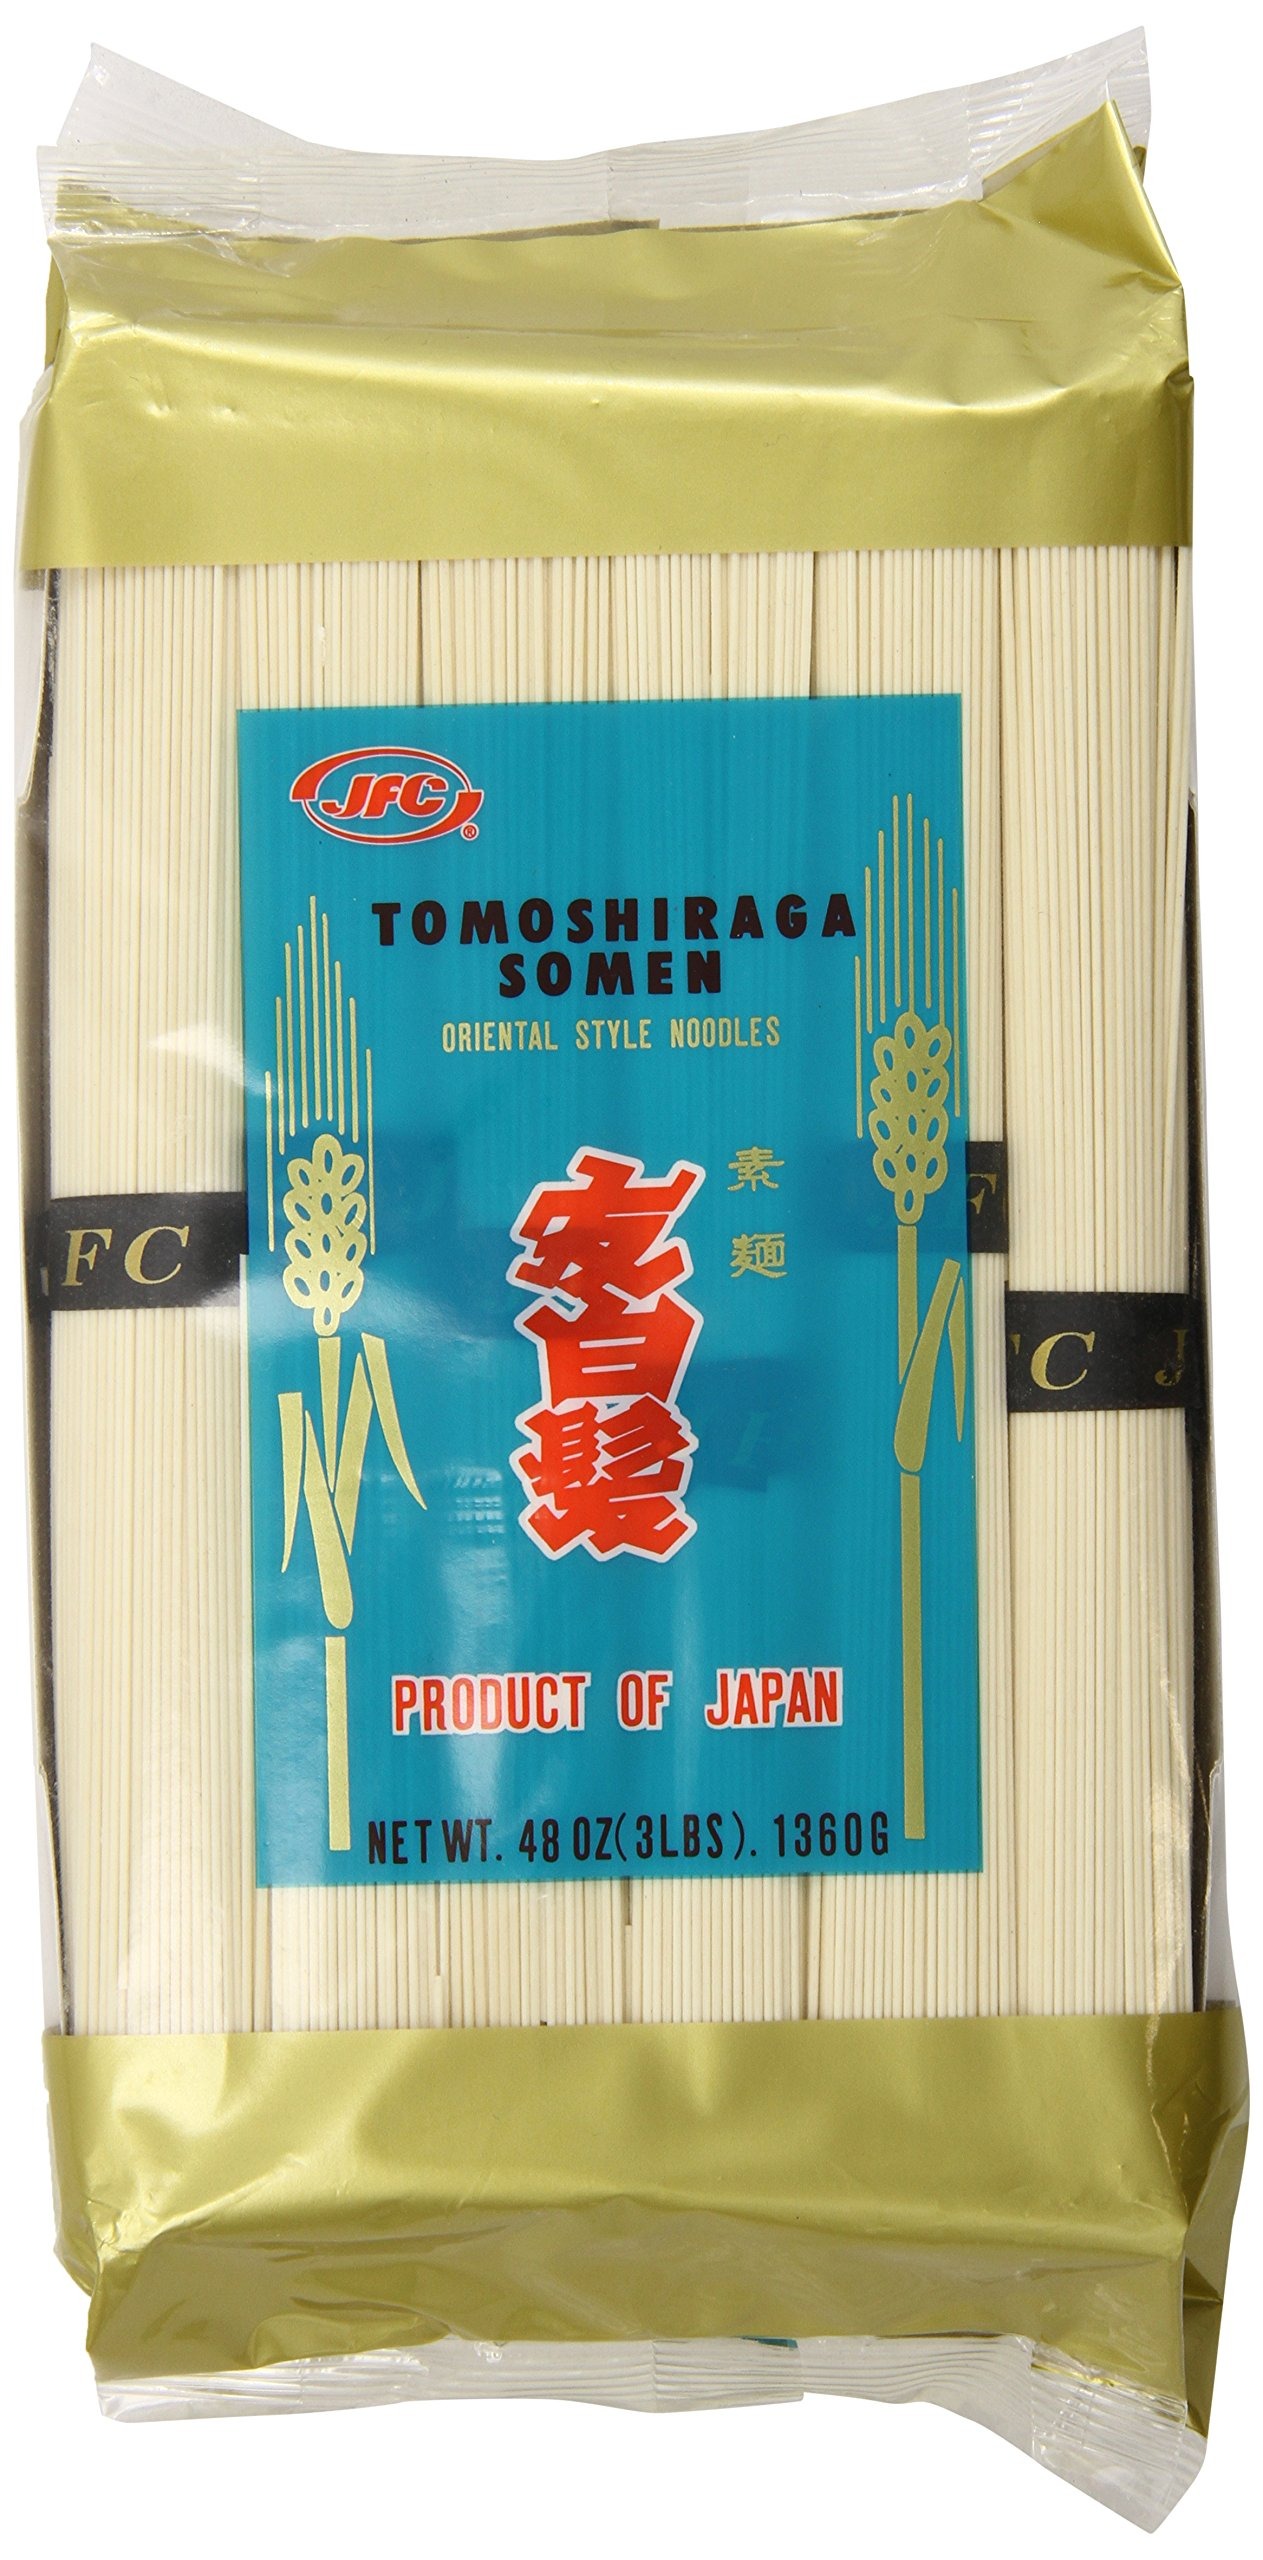
Item Name: J-Basket Tomoshiraga Somen, 3 lb
Bullet Point: Tomoshiraga Somen Noodles
Value: 48.0
Unit: Ounce

Price: 5.7